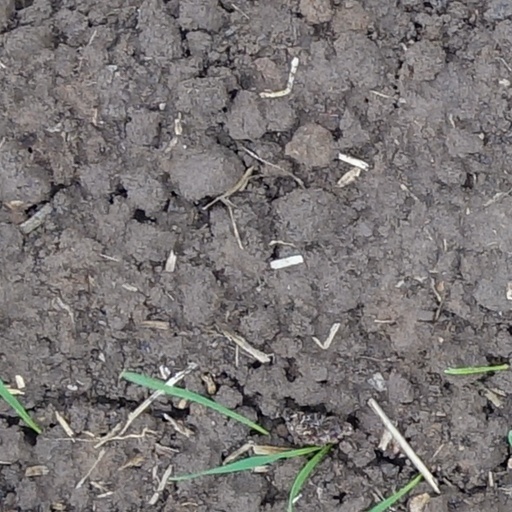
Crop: wheat